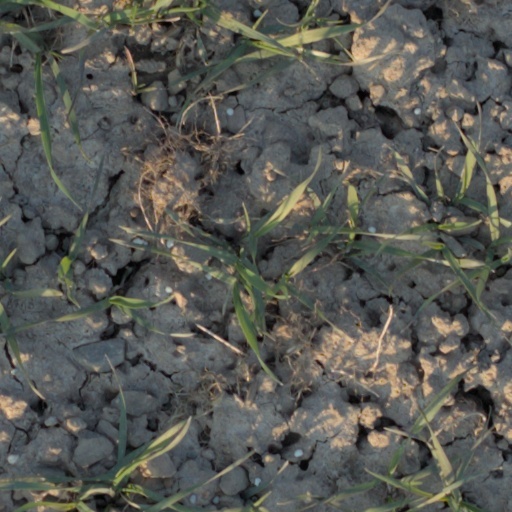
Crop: wheat